Aldo Bertocci

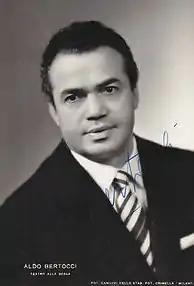
Aldo Bertocci

Aldo Bertocci (9 May 1915 – 1 April 2004) was an Italian operatic tenor who sang both comprimario and leading roles in a career spanning the late 1940s to the mid-1970s. He sang in the world premieres of nine 20th century operas, most of them in performances broadcast on the RAI, Italy's national public-service radio. His discography includes live recordings of several rarities such as Mascagni's "Silvano" and Leoncavallo's "Zingari". Bertocci was born in Turin and from 1974 lived in Cassano Valcuvia where he died shortly before his 88th birthday.